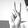
ASL letter: V